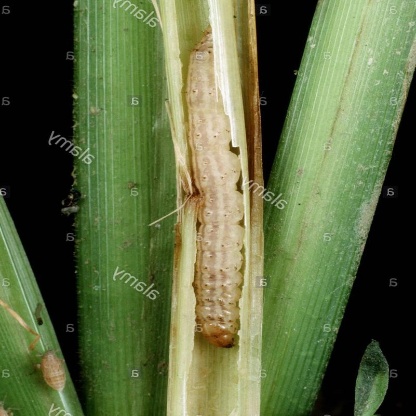
Nhãn: Sâu cuốn lá lớn ( Rice skipper)